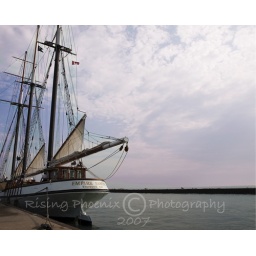
Our trip to sail the lake in the Tall Ships